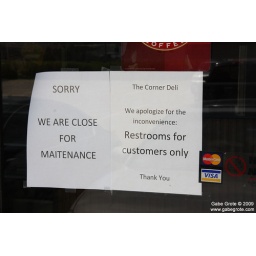
Misspelled sign on door of Corner Deli in Keller, Texas. Just down the street from another sign I captured.